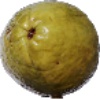
Label: Guava 1